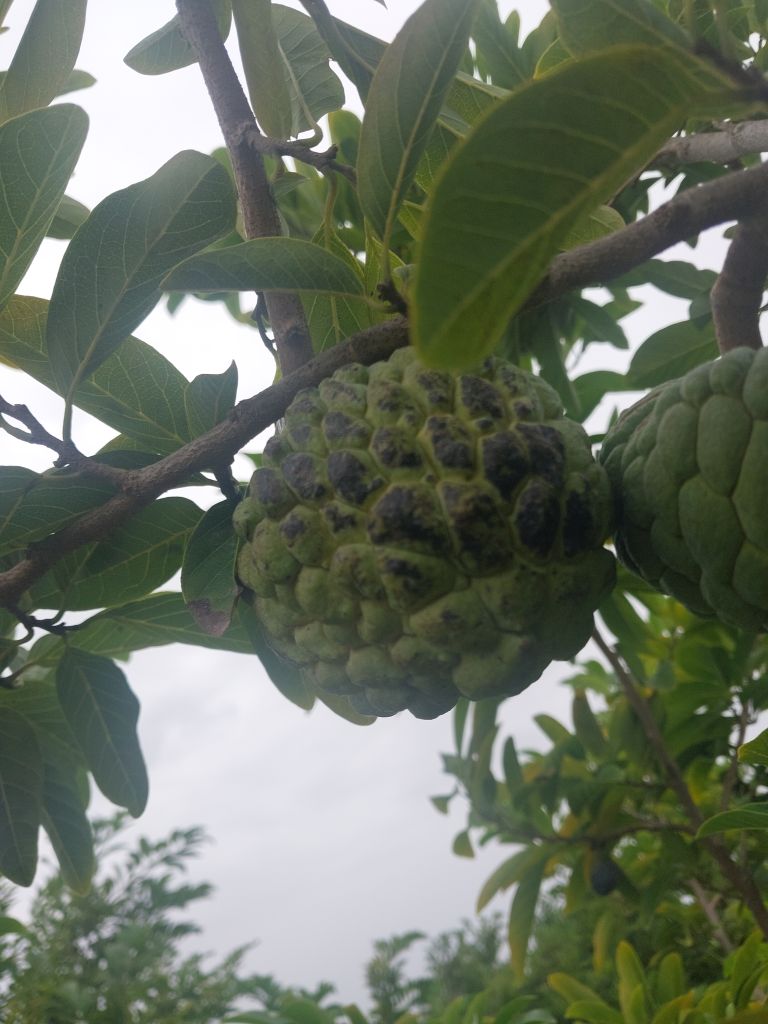
Disease label: Blank Canker